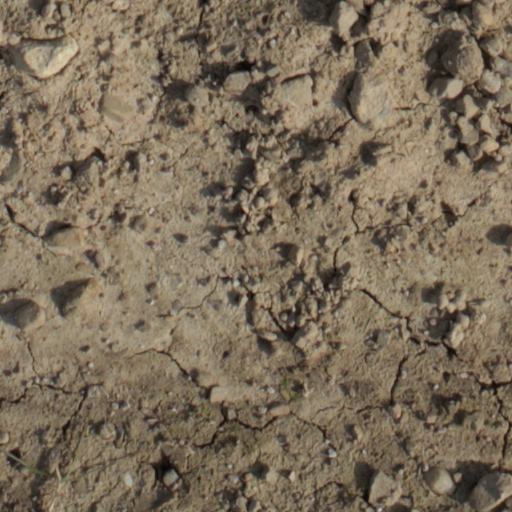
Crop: wheat